Lake Towerrinning

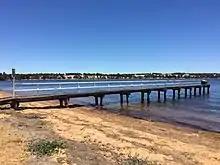
Jetty at Lake Towerrinning

The lake has many facilities, including two jetties, a boat ramp, public toilets, change rooms, playground, barbeques, camping and picnic areas. Water skiing is permitted on the lake between sunrise and sunset but is prohibited within of the shore except within the designated water ski takeoff and landing areas.